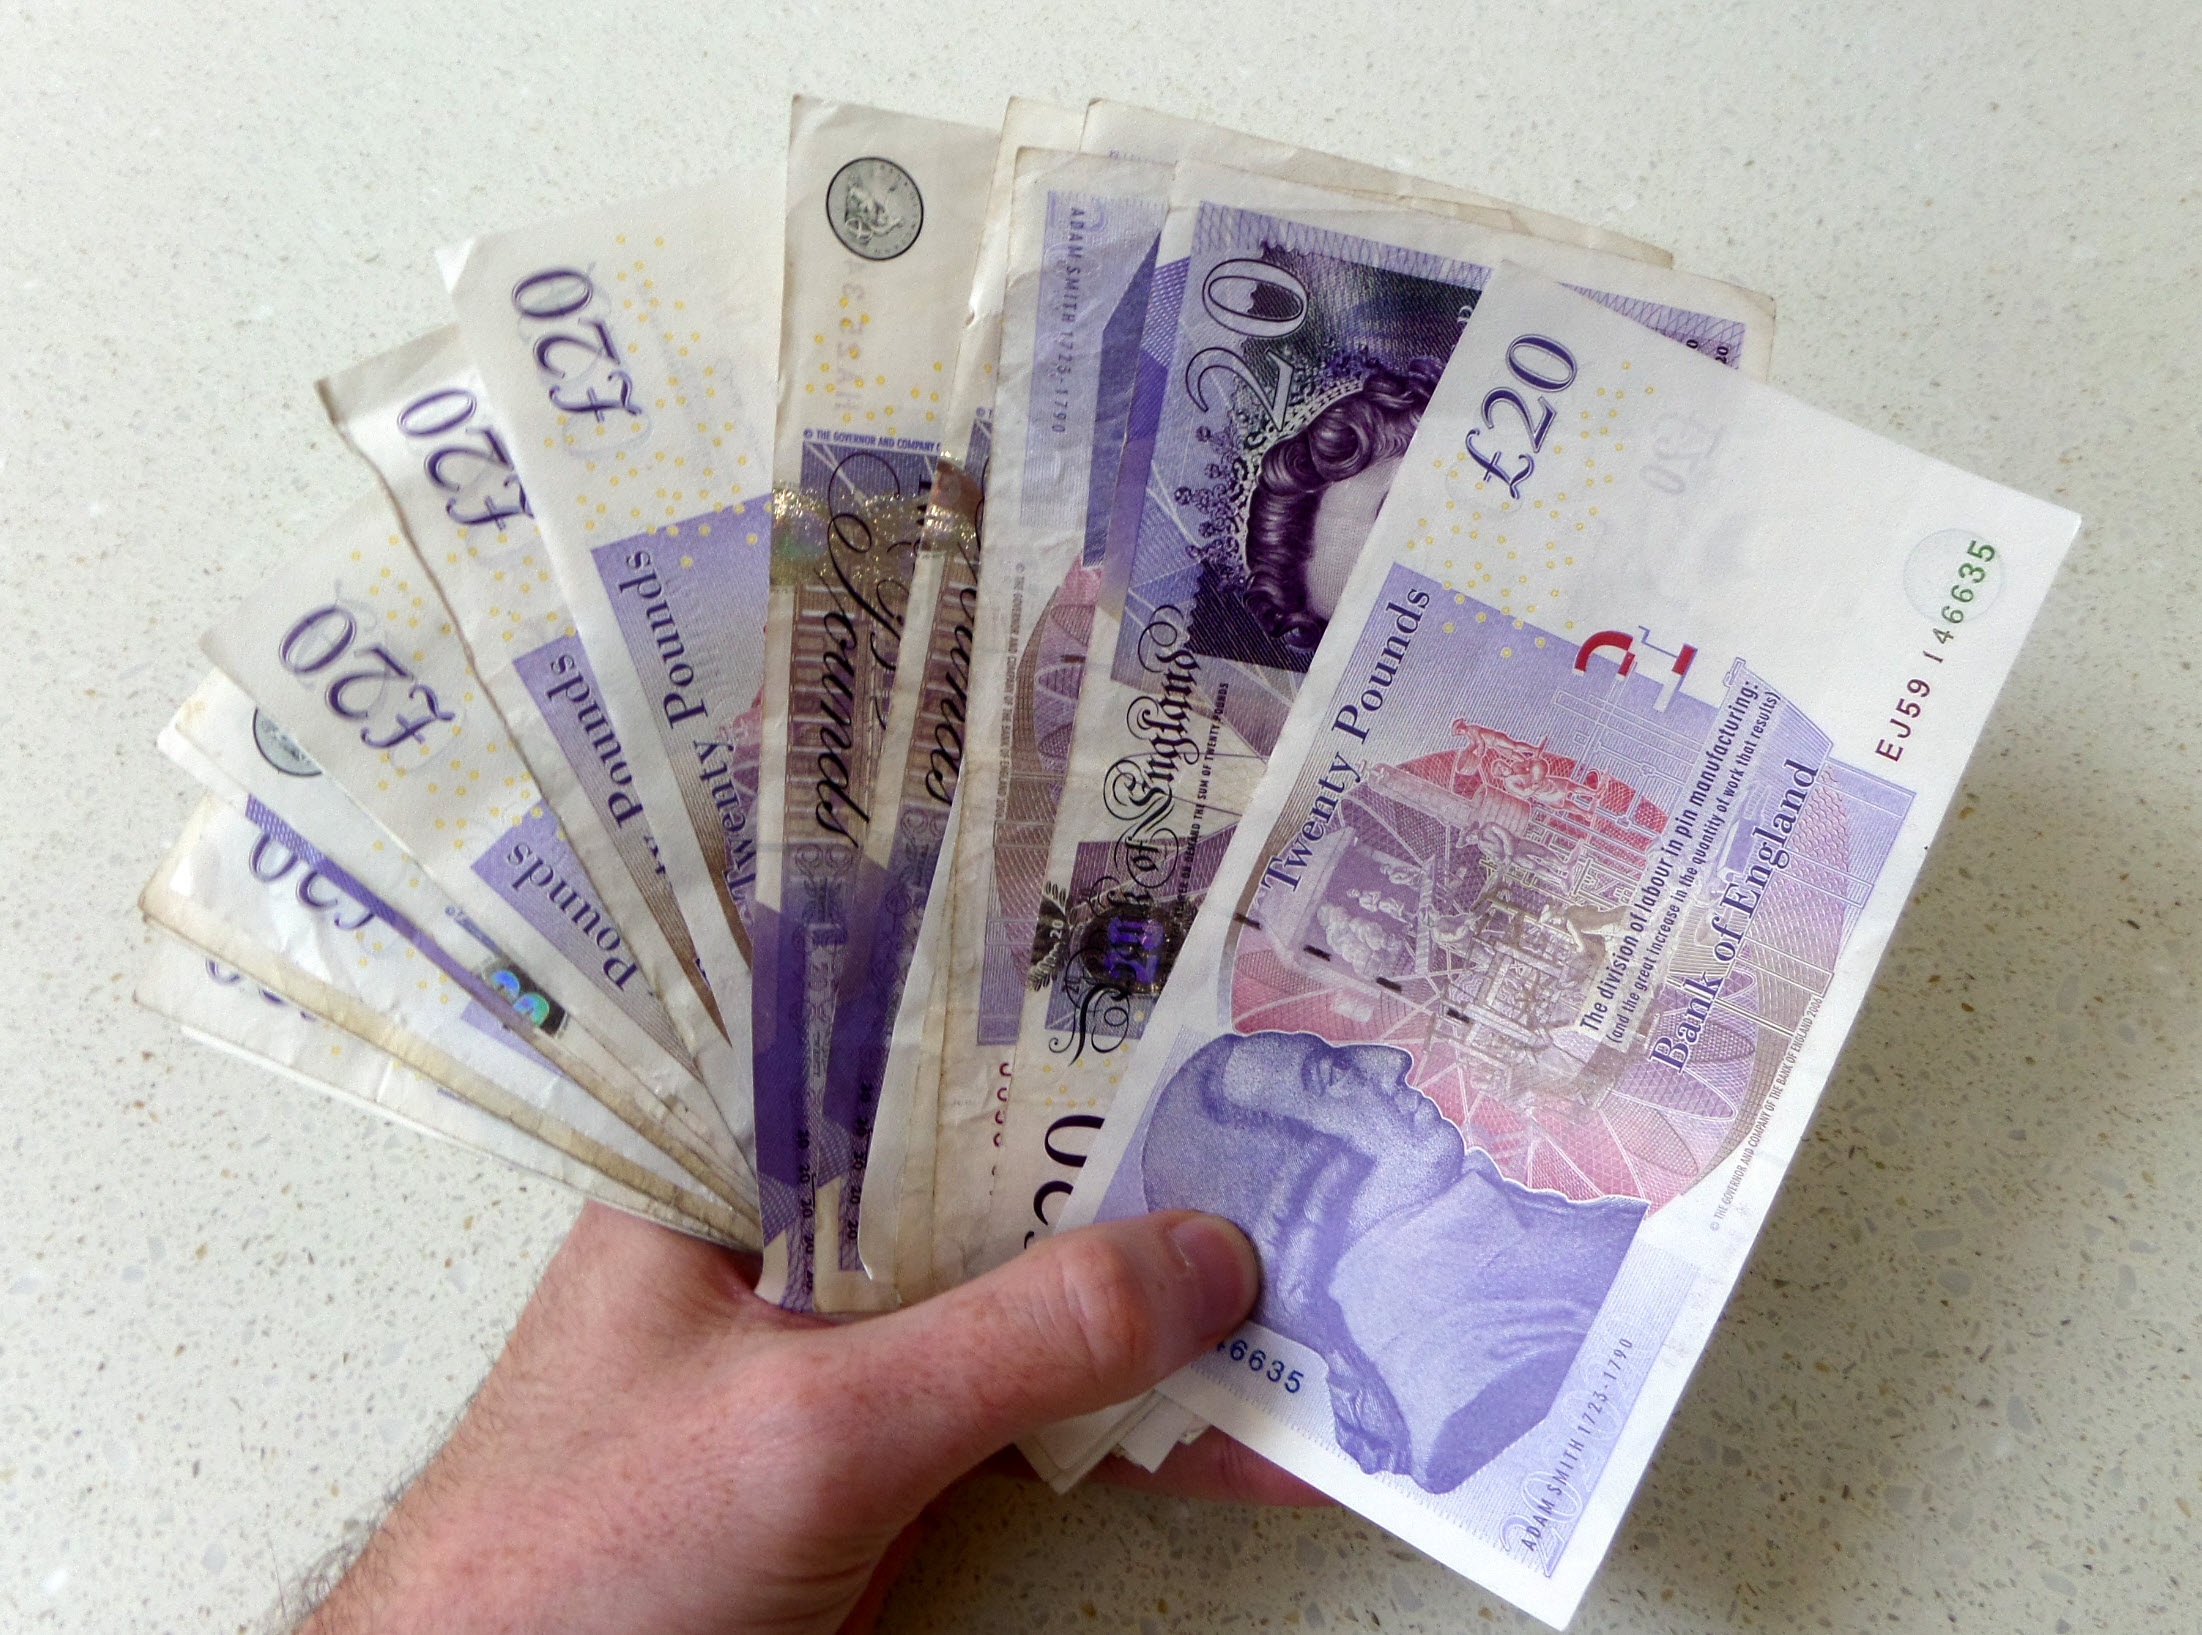
money, business, paper, cash, capital, currency, real, rich, document, sterling, notes, deposit, lotto, jackpot, finance, wealth, profit, twenties, banknote, save money, revenue, pounds, bank notes, liquidity, bank of england, incentive, make money, earn money, win money